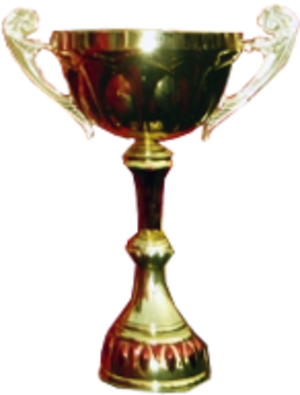
La Coupe d'Albanie de football est une compétition annuelle de football disputée entre les clubs albanais depuis 1939. C'est une compétition à élimination directe.